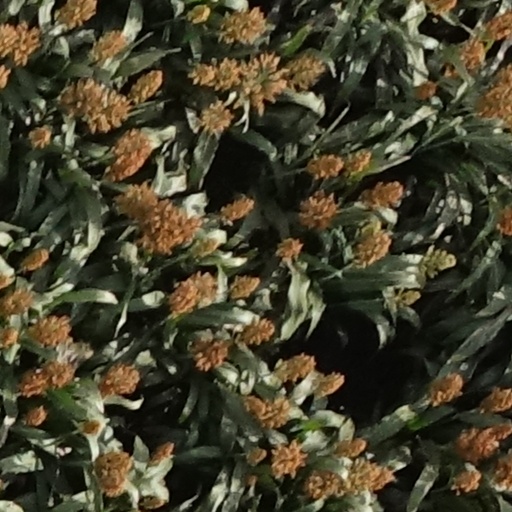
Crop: sorghum